Question: Where is the train?
Tambaya: Ina jirgin ƙasan?
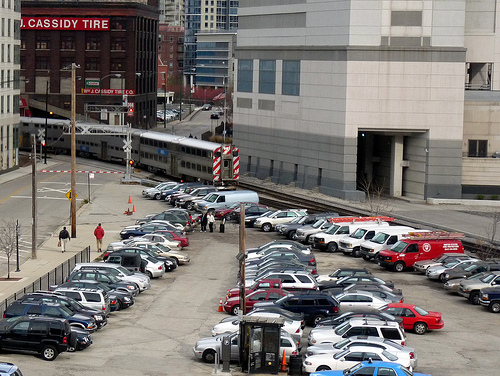
Answer: Track.
Amsa: Titin jirgin ƙasa.